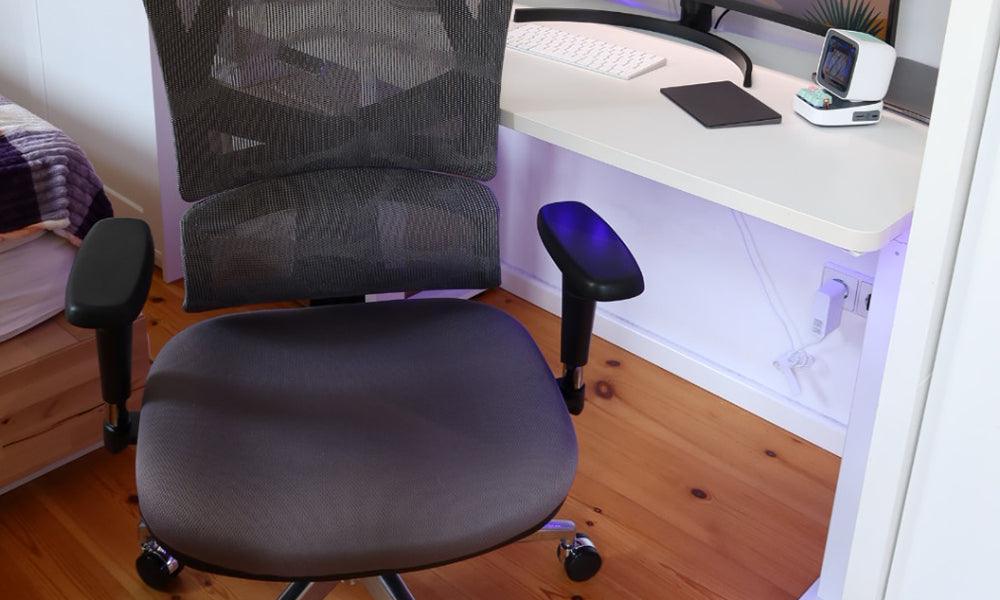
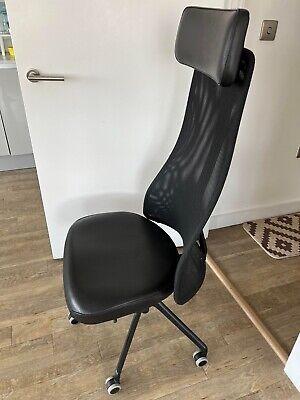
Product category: items_chair
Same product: no